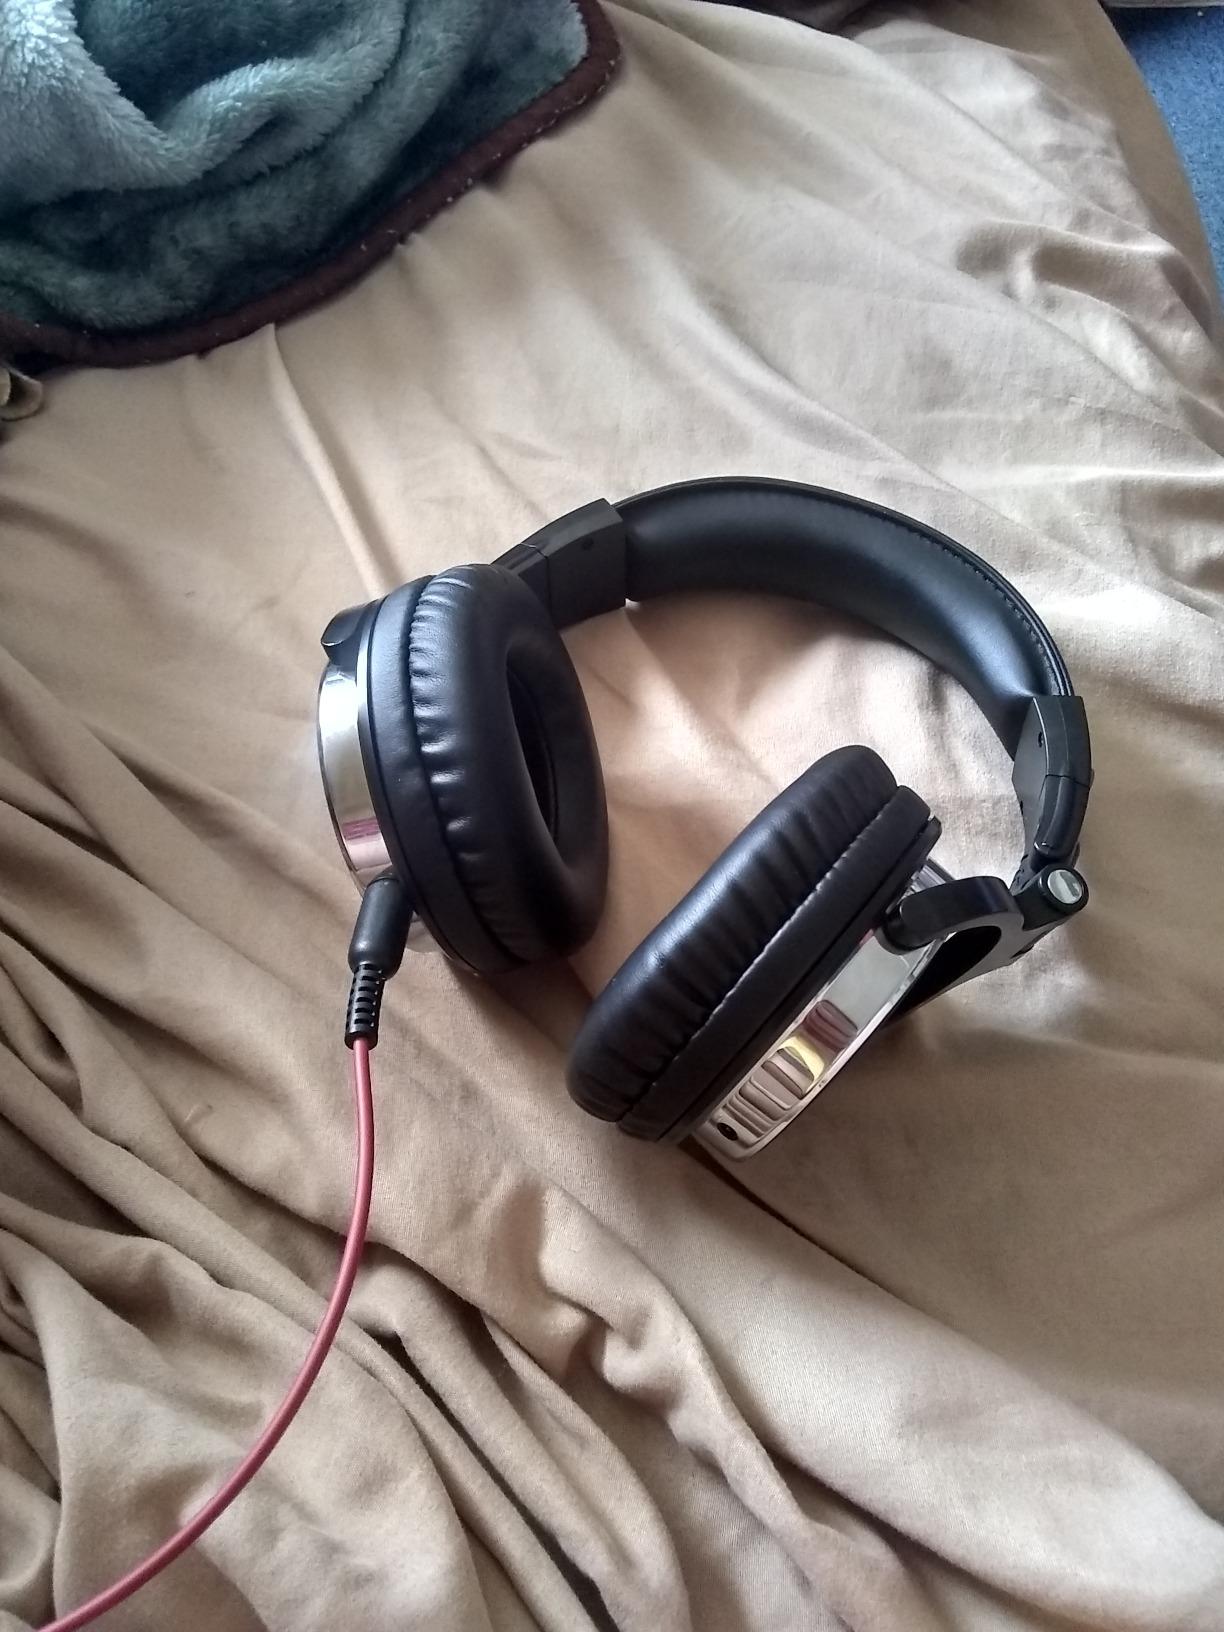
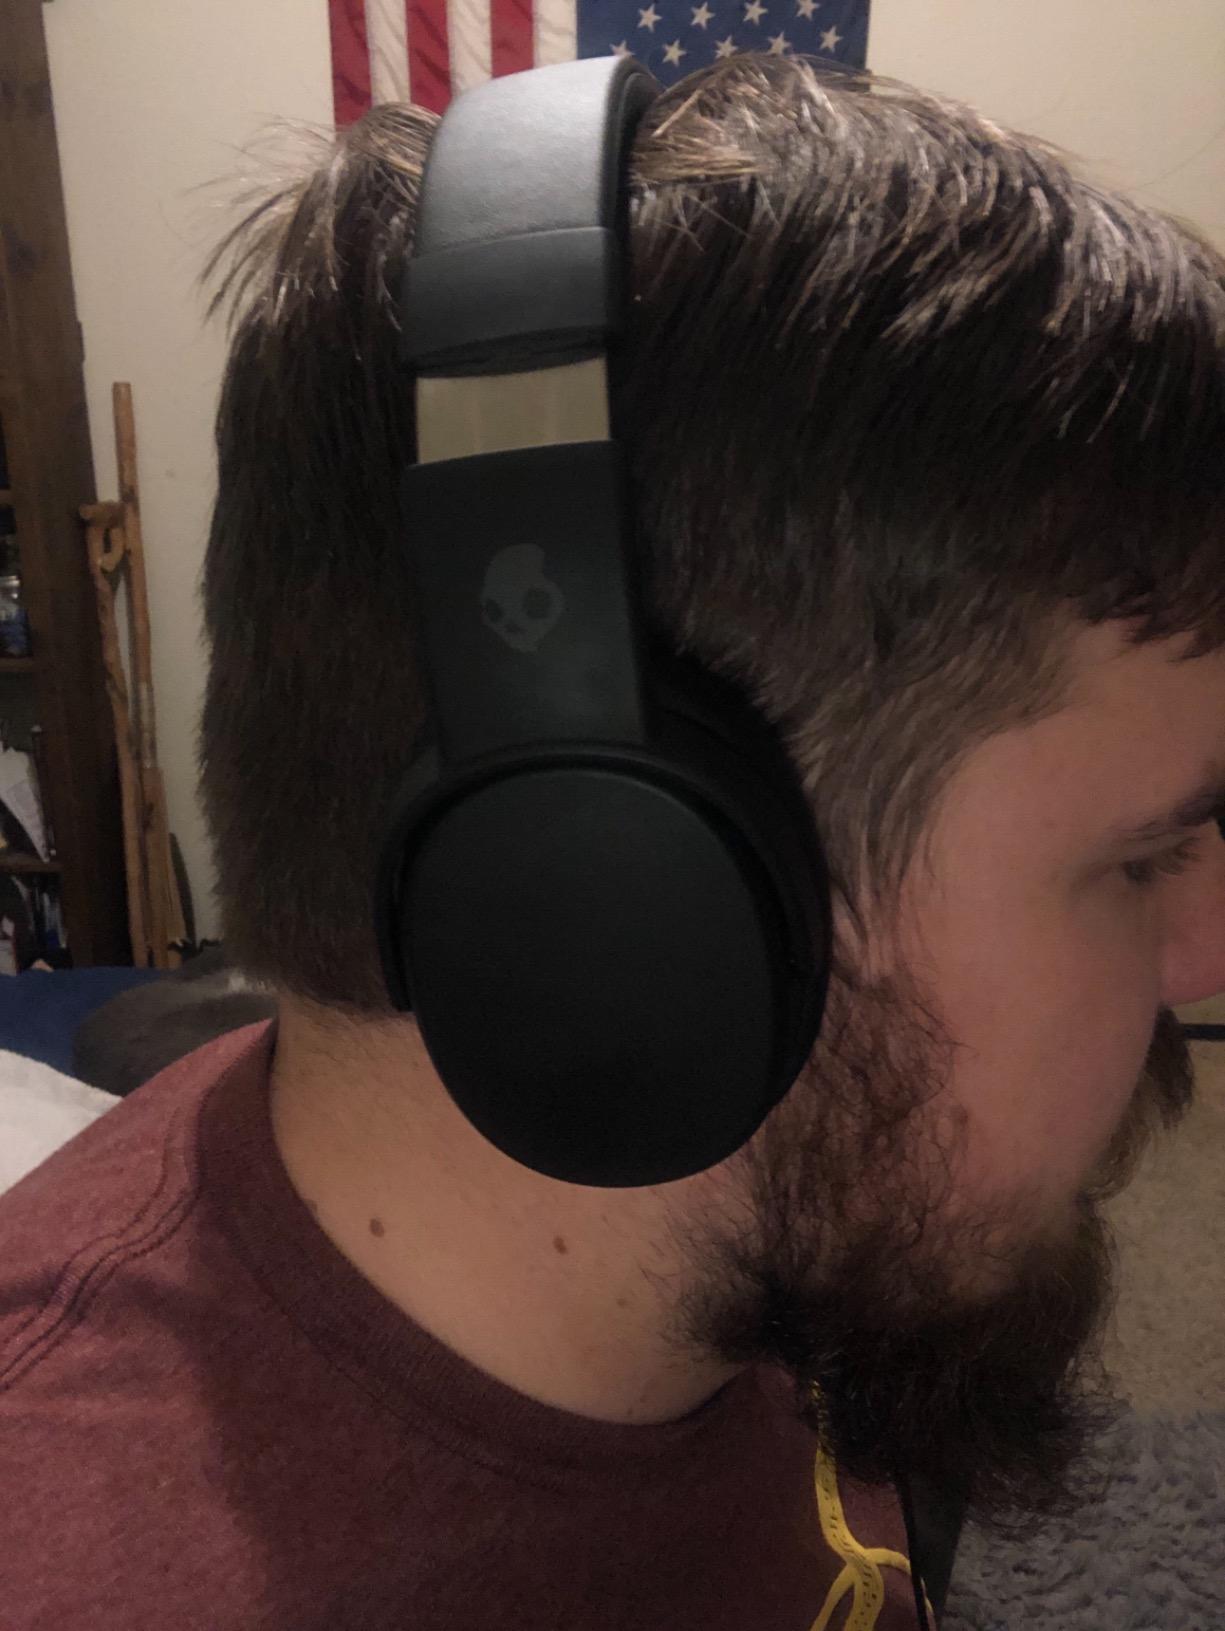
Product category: headphones
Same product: no